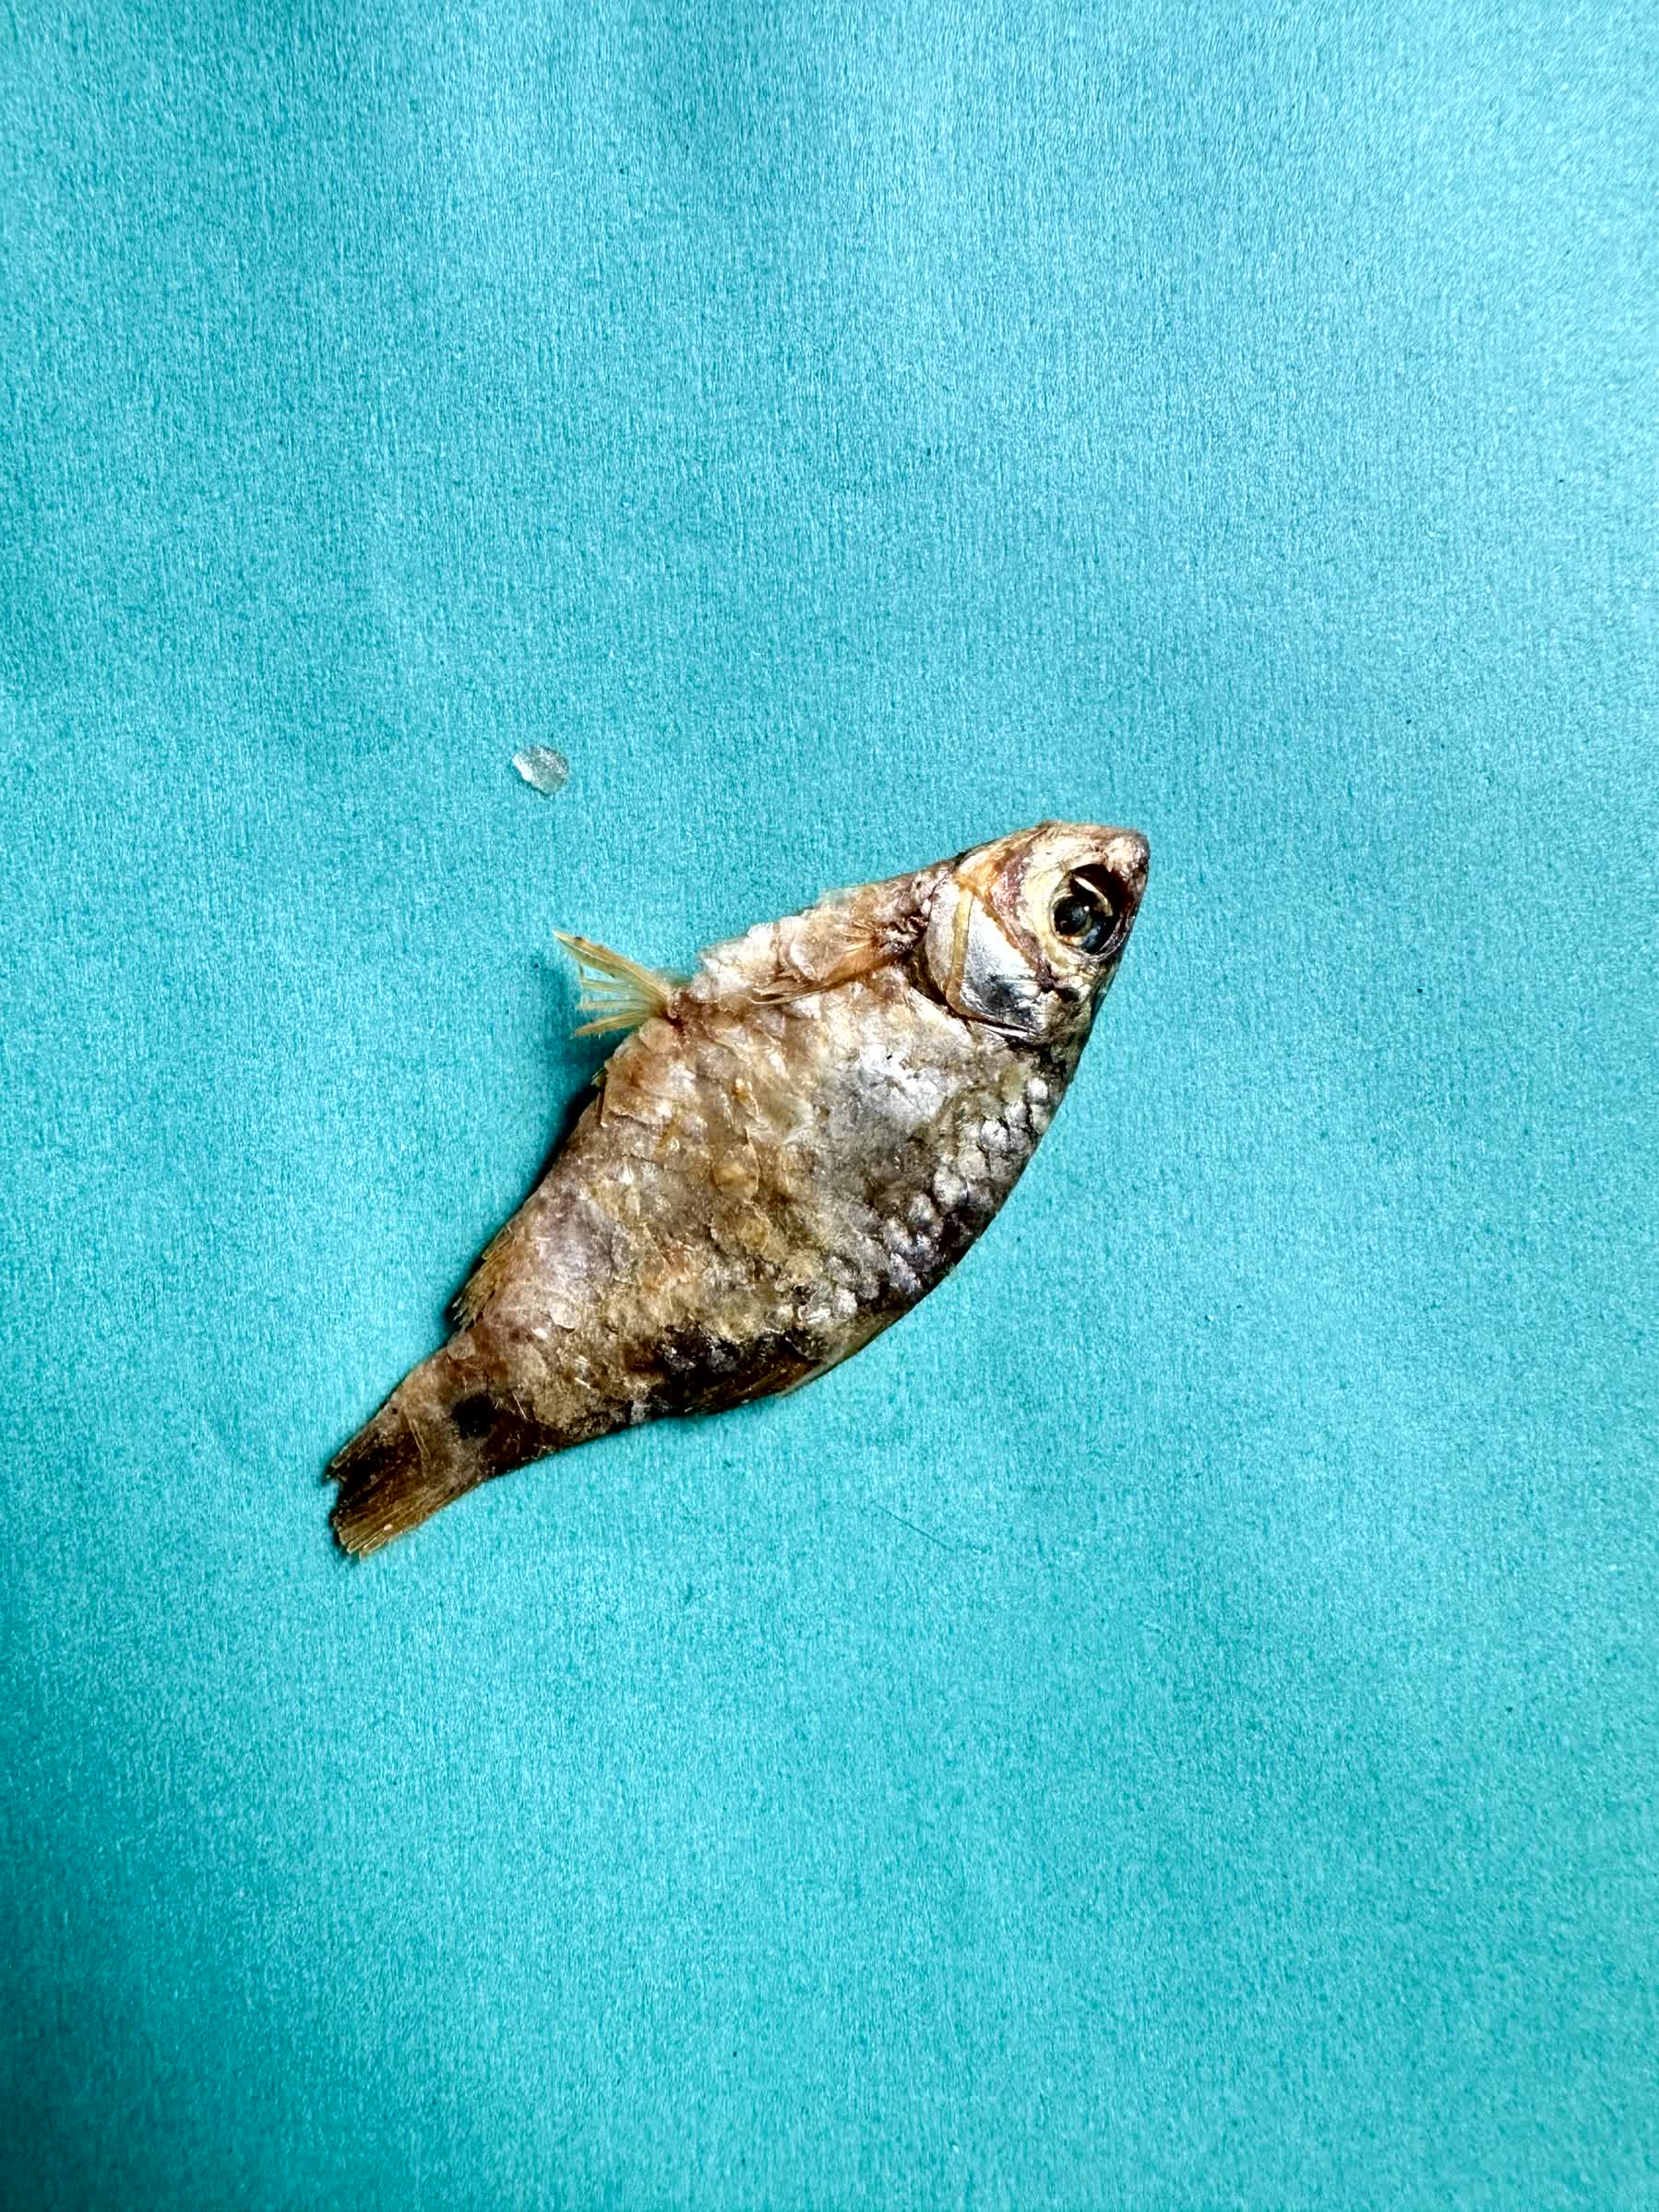
Species: puti chepa